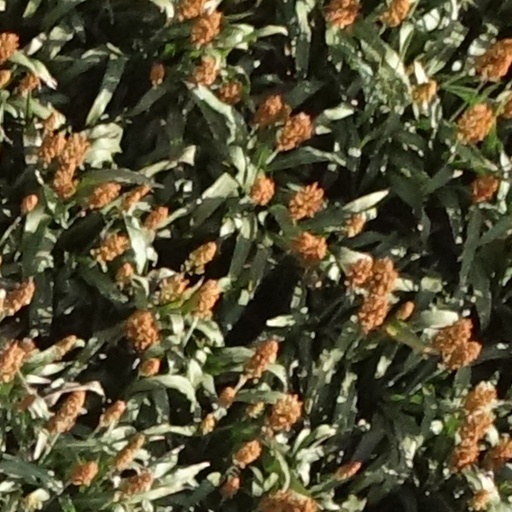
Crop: sorghum